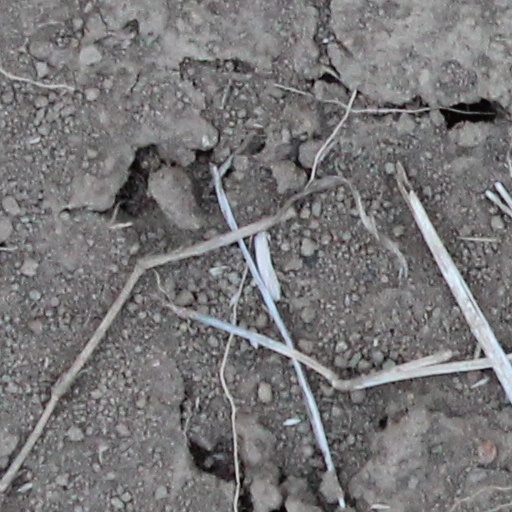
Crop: wheat